Sky position (RA, Dec in degrees): 172.684, 8.835
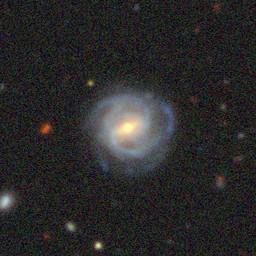
Galaxy morphology: Barred Spiral Galaxies